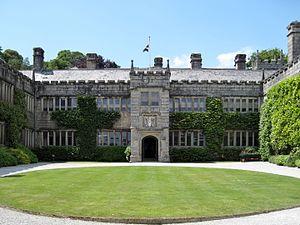
Cette liste des musées de Cornouailles, Angleterre contient des musées qui sont définis dans ce contexte comme des institutions qui recueillent et soignent des objets d'intérêt culturel, artistique, scientifique ou historique. leurs collections ou expositions connexes disponibles pour la consultation publique. Sont également inclus les galeries d'art à but non lucratif et les galeries d'art universitaires. Les musées virtuels ne sont pas inclus.
Thomas Charles Reginald Agar-Robartes, dit Tommy Robartes, né le 22 mai 1880 et mort le 30 septembre 1915, est un homme politique britannique, tué au combat durant la Première Guerre mondiale.
John Robartes, 1ᵉʳ comte de Radnor et vicomte Bodmin PC, connu sous le nom de Lord Robartes entre 1634 et 1679, était un homme politique anglais qui s'était battu pour la cause parlementaire pendant la guerre civile anglaise. Il se retira de la vie publique avant le procès et l'exécution de Charles Iᵉʳ et ne prit une part active à la politique qu'après la Restauration anglaise en 1660. Pendant le règne de Charles II, il s’opposa au parti Cavalier. Vers la fin de sa vie, il s'opposa aux groupes protestants les plus extrêmes, dirigés par Anthony Ashley-Cooper, qui refusa d'accepter la succession de Jacques II, car il était catholique.